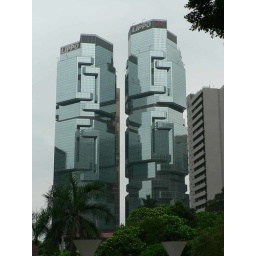
These buildings in Honk Kong create the impression of koala bears climbing up the eycalyptus trees